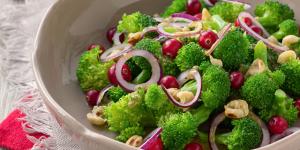
ensalada de brocoli y cebolla morada